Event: Nepal Earthquake
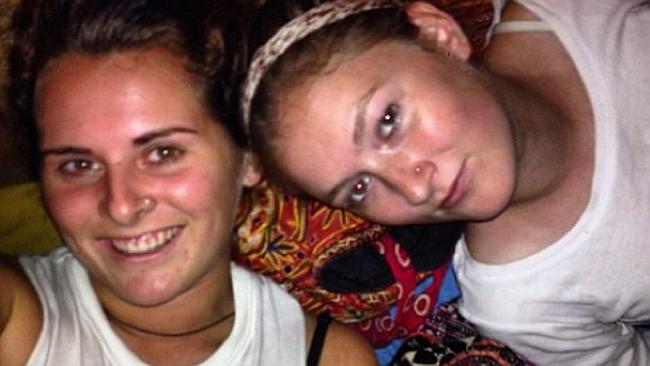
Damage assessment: no_damage